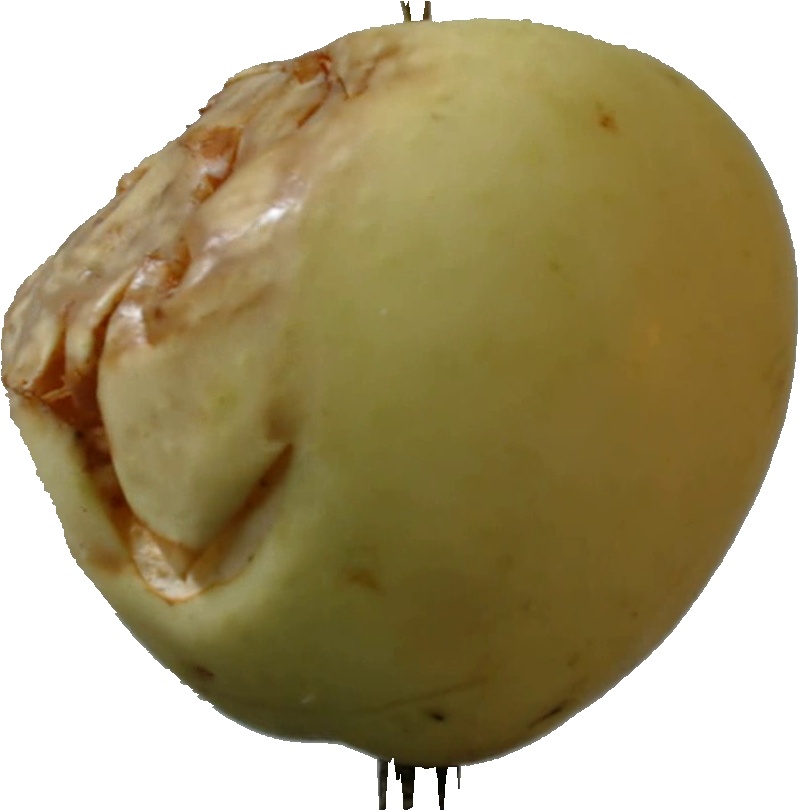
Label: apple_hit_1